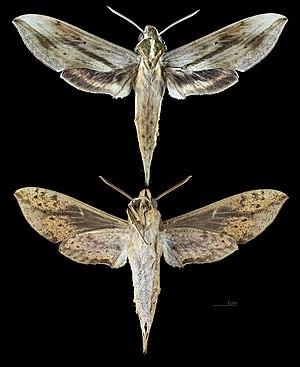
Le genre Xylophanes regroupe des lépidoptères de la famille des Sphingidae, de la sous-famille des Macroglossinae, de la tribu des Macroglossini, de la sous-tribu des Choerocampina.